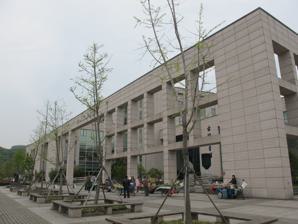
Building: Taizhou Library
Country: China
Year built: 2010
National first-grade library in Taizhou, Zhejiang, China. 台州市图书馆 Taizhou City Library 28°39′40″N 121°24′50″E / 28.6611°N 121.4138°E / 28.6611; 121.4138 Location 168 Hexie St., Jiaojiang , Taizhou , Zhejiang , People's Republic of China Type Public library Established December, 2010 Branch of Bureau of Culture, Radio, Television, Tourism and Sports of Taizhou city Collection Size 876,774 volumes (as of 2019) Access and use Circulation 1,051,929（2019) Other information Website www .tzlib .cn tzlib .info The Taizhou City Library (in Chinese : 台州市图书馆 ), also known as Taizhou Library ( 台州图书馆 ), abbreviated as Tai Tu ( 台图 ), is a municipal-level public library located in Taizhou , Zhejiang , People's Republic of China . It is supervised by the Taizhou Municipal Bureau of Culture, Radio, Television, Tourism, and Sports, and is an affiliated unit of the latter. The library building is situated at 168 Hexie Road, Jiaojiang (Taizhou). As of 2019, the total collection of documents in the library reached 876,774 volumes, making it a nationally recognized first-grade library evaluated by the Ministry of Culture and Tourism . The public library collection and reading rooms in Taizhou can be traced back to the Republican era . However, prior to the establishment of the Taizhou Library, Taizhou lacked a larger public library bearing the name "Taizhou City". The construction of the Taizhou City Library began in December 2006, and it opened to the public in December 2010. In 2019, the Taizhou City Library welcomed a total of 1.85 million visitors. History Background The history of public library collections in Taizhou can be traced back to the Republican era . In 1912 (the first year of the Republic of China ), based on the establishment of the Mingshan Ge Bookstore in 1873, the Huangyan County Library (now the Huangyan District Library) was established, with a collection of over 100,000 volumes, most of which were ancient thread-bound books. Between 1918 and 1936, the Linhai County Library (now the Linhai City Library ), the Wenling County Popular Library (now the Wenling City Library ), and the Xianju County Public Library (formally established as the Xianju County Library in 1978) were established. The Tiantai County Library was also established during this period. The Yuhuan County Library (now the Yuhuan City Library ) and the Sanmen County Library were founded in 1978 and 1979 respectively, both of which were originally local people's education centers. After 1983, libraries in various districts of Taizhou were successively built or expanded, accelerating the development of public library services. However, at this time, Taizhou and even the later established Taizhou city lacked a municipal-level public library. Establishment and development To counter that situation, in 2001, the preliminary plan for the construction of the Taizhou City Library was proposed. The plan aimed to establish a "composite library", which would integrate traditional and digital collections, with a tendency towards a digital-oriented library. Subsequently, experts drafted the "Feasibility Study Report on the New Building Project of the Taizhou City Library", and the design phase took place from April 2003 to May 2004. Construction of the Taizhou City Library commenced in December 2006, along with the initiation of the collection of library materials. The investment in this new library amounted to 130 million yuan , with a planned total construction area of over 20,000 square meters. Donations of books had already begun at the onset of construction, with over a hundred types of books donated by the  Municipal Bureau of Culture, Radio, Television, News, and Publishing of Taizhou. On December 27, 2010, the Taizhou City Library was opened to the public. In February 2013, the northeast corner of the Taizhou City Library was completed and opened as the Hehe Book Bar (a 24-hour self-service library), the first of its kind in Taizhou and the first large-scale self-service library integrating borrowing and collection in Zhejiang. On November 2, 2013, it was designated as a national first-grade library by the Ministry of Culture of the People's Republic of China . On December 30, it initiated a shared borrowing and returning service with three district libraries: Jiaojiang District Library, Huangyan District Library, and Luqiao District Library. On April 23, 2016, the Jinglong Mansion Hehe Book Bar was put into operation, becoming the first self-service library in China to adopt compatible RFID dual-frequency technology. In April, it became the Director Unit of the Professional Committee for Collection and Reading Promotion of the Chinese Library Association . On the morning of December 30, the Board of Directors of the Taizhou City Library was established. Library Exterior corner of Taizhou City Library The Taizhou City Library is located at 168 Hexie Road, Jiaojiang District , situated on the west side of the municipal administrative building and the east side of the Civic Square. The total construction area is 21,000 square meters, with the main building exterior in gray, consisting of five above-ground floors and one underground floor, designed to accommodate 600,000 volumes. The design of the library was led by Professor Guan Zhaoye from the Chinese Academy of Engineering and the School of Architecture at Tsinghua University . The design team advocates for integrating the library with the Taizhou City Cultural and Art Center, Taizhou Museum , Taizhou Science and Technology Museum , and Taizhou Grand Theater, enclosing them into a whole, "harmoniously blending into the environment" to achieve visual balance, while adapting to the climate of the southern region, and emphasizing a "people-oriented" approach. In terms of design, the style of each reading room is matched with the types of documents stored. The children's reading room is located by the staircase in the atrium on the first floor, with a slightly playful style. The parent-child library is the most distinctive reading room in the library, predominantly decorated in warm colors and designed with humanization in mind, featuring lovely patterns and low steps leading to the outdoors, where children can play on the lawn in the library's backyard. The ordinary literature reading room on the second floor is divided into Room One and Room Two, with Room One offering better sunlight and views. The local literature reading room on the fourth floor exudes classical charm. Floors of the Taizhou City Library 5th floor General audiovisual room Conference room for readers Laboratory for specialists 4th floor Reading room of regional literature 3rd floor Literary museum Ye Wenling Library of the regional industry of Taizhou 2nd floor Reading room of general literature (divided into two rooms) 1st floor Information desk Reading room for children Library for parents and children Accessible library Reading room for newspaper and magazine Hehe Book Bar Basement Exhibition hall of various schools Museum of tax culture Maker Space Library affairs Overview (Taizhou City Library) is responsible for collecting and preserving various types of literature and information materials such as books, newspapers, audio-visual materials, databases, etc.; providing borrowing and inquiry services of literature and information materials for the people of the whole city; organizing various reading activities, carrying out social education, public welfare training, and disseminating scientific and cultural knowledge; undertaking the collection, sorting, development, and inheritance tasks of local literature in Taizhou; undertaking research on public libraries in the whole city and providing guidance and training for grassroots library businesses, and so on. Municipal Bureau of Culture, Radio, Television, Tourism, and Sports of Taizhou. In 2019, the Taizhou City Library received a total of 1,851,450 readers (including 1.6064 million at the main library and the rest at the Hehe Book Bar); the cumulative number of library cards issued reached 170,767, including 28,025 new ones, and 147,793 valid cards. The library added 58,052 new documents throughout the year, bringing the total number of documents to 876,774; the number of books borrowed reached 1,051,929. Book borrowing Citizens of Taizhou can borrow books by presenting their citizen card at the library's information desk or by submitting a photo of their citizen card to the library's official WeChat account. Each citizen card allows borrowing one book or CD for 30 days. Residents and new residents of Taizhou can obtain a borrowing card by paying a 100 yuan deposit, which can be linked to their ID card for borrowing. Readers with a Sesame Credit score of 550 or above are exempt from this deposit. Initially, the borrowing limit was 4 items, now increased to 6 for a 30-day period. Readers who volunteer or participate in library activities may have their borrowing privileges upgraded. Renewals are available once, extending the loan period by 15 days. The library also offers reservation services, notifying readers when a reserved item becomes available for borrowing. Services Taizhou City Library has two reading rooms: the general literature reading room, which collects various reading materials (including a room for philosophy, social sciences, natural sciences, and comprehensive books, and a room specifically for literary works), and the children's reading room. Additionally, there are facilities such as the Parent-Child Library, the Regional Literature Reading Room, which collects local literary works in Taizhou, the Local Industry Library, which collects books and series database resources related to local industries in Taizhou, and the 24-Hour Self-Service Library (Hehe Books Bar), which collects general literature and is open 24 hours. Furthermore, there is an Accessible Library for disabled individuals, providing them and other readers access to digital resources and borrowing books. Additionally, the Ye Wenling Literature Hall is open for the collection (not lending) of books and manuscripts by the well-known Taizhou author Ye Wenling . The Parent-Child Library and Local Literature Reading Room in Taizhou City Library are considered relatively advanced among municipal public libraries in China. Activities In 2018, Taizhou City Library organized 810 reading activities, with a total participation of over 530,000 people. Every weekend, the library holds the "Taizhou Citizens' Lecture Hall," inviting experts to give professional lectures to citizens, such as the "Taizhou Humanities Lecture Hall" teaching cultural and historical knowledge and the "Popular Science Lecture Hall" spreading scientific knowledge. Additionally, there are activities such as the "Children's Book Corner," "Human Library", "Happy Book Corner", and "Library Night". Furthermore, the library allows and supports volunteer participation in services. In recognition of volunteers' services, Taizhou City Library has introduced reward measures, offering upgraded borrowing privileges and increased maximum borrowing quantities based on the duration of service. Digital services On July 4, 2012, Taizhou City Library launched its digital library service, also known as the "Library Unified Retrieval Service". At that time, readers with library cards could access four major databases through the website: authorized databases, self-built databases, provincial joint procurement databases, and trial databases. Taizhou City Library's self-built databases include the "View Taizhou Database" and the "Taizhou Local Chronicles Database ". As of July 2019, there are seven self-built databases, including the division of the "View Taizhou Database" into articles and entire publications, and the addition of databases such as the "Taizhou City Library Ticket Database", "Taizhou Prefecture City Ancient Well Database", "Taizhou City Ancient Tree Database", and "Ye Wenling Literature Hall Database". Offline, the library has purchased e-book borrowing machines, allowing users to scan QR codes on the machines to download genuine e-books to their mobile phones. Additionally, if readers cannot find the book they want to borrow, they can search for it using computers in the reading room. After entering information such as the book title, if the library has the book, its specific information and location will be displayed to help readers find it. Wi-Fi networks are available throughout the library for reader use. Controversy On April 23, 2014, World Book and Copyright Day, the "Taizhou Business News" revealed that despite the local registered population reaching 6 million, the number of library cards issued by Taizhou City Library was only 60,000, with 10,000 of them being "dormant", meaning they had not been used for some time. In response, Taizhou City Library launched the "Awaken Dormant Library Cards" campaign, hoping that the holders of these "dormant" library cards would come forward to "awaken" them. However, Ma Xu, the director of Taizhou City Library, argued that this comparison was not objective because Taizhou City Library is located in the urban area of Taizhou City, making it difficult for people from remote areas such as Wenling , Linhai , and Yuhuan to access it. In response to this phenomenon, apart from setting up "Hehe Books Bars" in various counties and urban areas, Taizhou City Library also introduced the "Mobile Library" service, which involves loading 2,000 books onto a minibus that travels to towns, villages, schools, military units, etc., from Tuesday to Saturday each week, providing book reading and borrowing services. See also Taizhou Museum Wenling Library References ^ a b 台州市文化和广电旅游体育局网站 (2019-06-20). "台州市文化和广电旅游体育局 局属单位 台州市图书馆" (in Chinese). ^ a b 台州发布 (2019-01-22). "看台州市图书馆2018年阅读报告：谁最爱泡馆？" (in Chinese). ^ a b 《台州地区志》编纂委员会编 (1994). "第二十八章 文化 第五节 图书". 台州地区志 (in Chinese). 浙江人民出版社. ISBN 7213011413 . ^ 浙江省玉环县编史修志委员会 (1994). "第二节 图书收藏阅览". 玉环县志 (in Chinese). 汉语大词典出版社. ISBN 7543201119 . ^ 三门县图书馆. "本馆概况 - 三门图书馆欢迎您的光临!" (in Chinese). ^ 《台州地区志》编纂委员会编 (1994). "关于撤销台州地区设立地级台州市的通知". 台州地区志 (in Chinese). 浙江人民出版社. ISBN 7213011413 . ^ a b c 毛旭 (2011). "台州市图书馆试开馆日志" . 图书馆研究与工作 (in Chinese) (01). ^ 毛旭; 陈波; 唐仲芝 (2006). "构建一个崭新的复合图书馆——以筹建中的台州市图书馆为例" . 情报探索 (in Chinese) (12): 89– 91. doi : 10.3969/j.issn.1005-8095.2006.12.035 . ^ a b 程晓喜 (2005). "南方城市公共图书馆建筑设计的新尝试——台州图书馆方案设计" . 新建筑 (in Chinese) (6). doi : 10.3969/j.issn.1000-3959.2005.06.010 . ^ 包建永; 何小凤 (2019-07-14). "市图书馆还在建 已有人忙着捐书" . 台州日报 (in Chinese). ^ a b c d 章浩 牟永选 (2010-12-21). "今后逛完市民广场，你就可以接着逛图书馆啦 台州市图书馆12月27日开馆迎客" . 台州日报 (in Chinese). ^ a b c "拓展多元空间，让爱书者自在地阅读" (in Chinese). 2019-04-22. ^ 公共文化司 (2013-11-02). "文化部关于公布第五次公共图书馆评估定级上等级图书馆名单的通知" . 中华人民共和国文化和旅游部政府信息公开 (in Chinese). ^ "台州市图书馆简介" . 台州市图书馆网站 (in Chinese). 2014-05-27. ^ a b 台州市图书馆 (2017-06-29). "2016年台州市图书馆年报" (in Chinese). ^ "台州市图书馆理事会正式成立并召开第一次理事会议" . 台州市图书馆 (in Chinese). ^ "交通指南" . 台州市图书馆 (in Chinese). ^ a b c 卢珊. "去市图书馆看些什么书 本报为您绘制"地图" " . 台州晚报·人文周刊 (in Chinese). ^ "部门设置" . 台州市图书馆网站 (in Chinese). 2012-09-10. ^ "书香涵养城市文化 年报推动信息公开——2019年台州图书馆年度报告" . 台州市图书馆微信公众号 (in Chinese). 2020-05-15. ^ "社会保障市民卡简介" . 台州市社会保障市民卡网站 (in Chinese). ^ a b 陈赛 (2017-01-05). "用市民卡也能借书啦 台州市图书馆开通市民卡免费借阅功能" . 中国台州网-台州晚报 (in Chinese). ^ 台州晚报 (2018-09-19). "18年来，新台州人增加了200多万！谢谢你新台州人！" . 2019-07-17 (in Chinese). (台州发布网易号转载). ^ a b c 陈灵华 卢珍珍 林立 (2010-12-21). "台州市图书馆试开馆了！ 记者昨成为第一批读者率先体验 图书馆尽显"人情味" " . 台州日报 (in Chinese). ^ "办证须知" . 台州市图书馆网站 (in Chinese). 2012-09-10. ^ 单露娟 (2018-04-10). "市图书馆开通支付宝办证功能" . 台州日报 (in Chinese). ^ a b "借阅指南" . 台州市图书馆网站 (in Chinese). 2012-09-10. ^ a b "借阅权限规定" . 台州市图书馆网站 (in Chinese). 2012-09-10. ^ "馆藏分布" . 台州市图书馆网站 (in Chinese). 2012-09-10. ^ a b c d e 吴世渊 (2018-07-05). " "图书馆+服务"， 让市民有更舒适的公共阅读体验" . 台州日报 (in Chinese). ^ "台州市数字图书馆试运营公告" . 台州市图书馆旧版网站 (in Chinese). 2019-07-15 . ^ "台州市图书馆统一检索系统" . 台州市图书馆 (in Chinese). ^ "Introduction" . Taizhou Library (台州市图书馆英文网站) (in Chinese). 2017-05-25. ^ 李景东; 王媛媛 (2014-04-23). "台州图书馆6万张借书证 竟有1万张在"沉睡" " . 中国台州网-台州商报 (in Chinese) . External links Taizhou Library website (in Chinese). Old version of the website of the Taizhou Library (in Chinese). Taizhou Library Unified Retrieval System (in Chinese). v t e Public libraries in Zhejiang Zhejiang Library Hangzhou Hangzhou Library Hangzhou Children's Library Shangcheng Library Xiacheng Library Jianggan Library Gongshu Library Xihu Library Binjiang Library Xiaoshan Library Yuhang Library Fuyang Library Lin'an Library Tonglu Library Chun'an Library Jiande Library Ningbo Ningbo Library Ningbo University Zone Library Yinzhou Children Library Haishu Library Jiangbei Library Beilun Library Beilun Children Library Zhenhai Library Fenghua Library Xiangshan Library Ninghai Library Yuyao Library Cixi Library Wenzhou Wenzhou Library Wenzhou Children Library Lucheng Library Longwan Library Ouhai Library Dongtou Library Yongjia Library Pingyang Library Cangnan Library Wencheng Library Taishun Library Ruian Library Yueqing Library Jiaxing Jiaxing Library Nanhu Library Xiuzhou Library Jiashan Library Zhang Yuanji Library Haining Library Pinghu Library Tongxiang Library Huzhou Huzhou Library Wuxing Library Nanxun Library Deqing Library Changqing Library Anji Library Shaoxing Shaoxing Library Kecheng Library Keqiao Library Shangyu Library Xinchang Library Zhuji Library Shengzhou Library Jinhua Jinhua Library Jinhua Children Library Wucheng Library Jindong Library Wuyi Library Pujiang Library Pan'an Library Lanxi Library Yiwu Library Dongyang Library Yongkang Library Quzhou Quzhou Library Kecheng Library Qujiang Library Changshan Library Kaihua Library Longyou Library Jiangshan Library Zhoushan Zhoushan Library Dinghai Library Putuo Library Daishan Library Shengsi Library Taizhou Taizhou Library Jiaojiang Library Huangyan Library Luqiao Library Sanmen Library Tiantai Library Xianju Library Wenling Library Linhai Library Yuhuan Library Lishui Lishui Library Liandu Library Qingtian Library Jinyun Library Suichang Library Songyang Library Yunhe Library Qingyuan Library Jingning Library Longquan Library